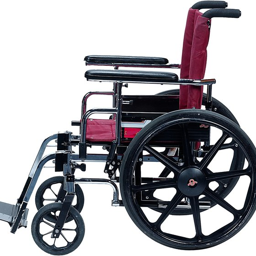
using a wheelchair can make it easier to get through an airport .